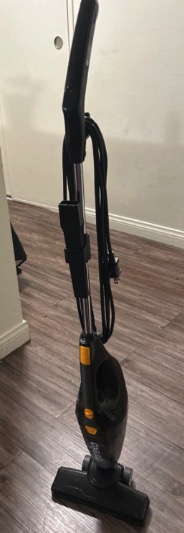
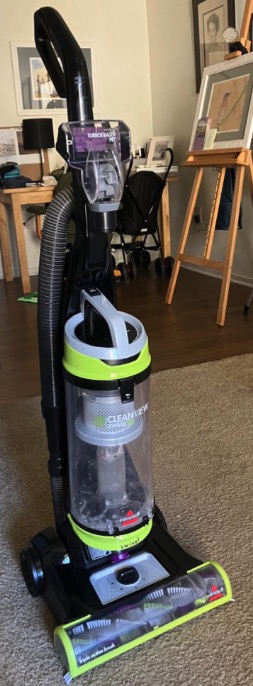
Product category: items_vacuum
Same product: no